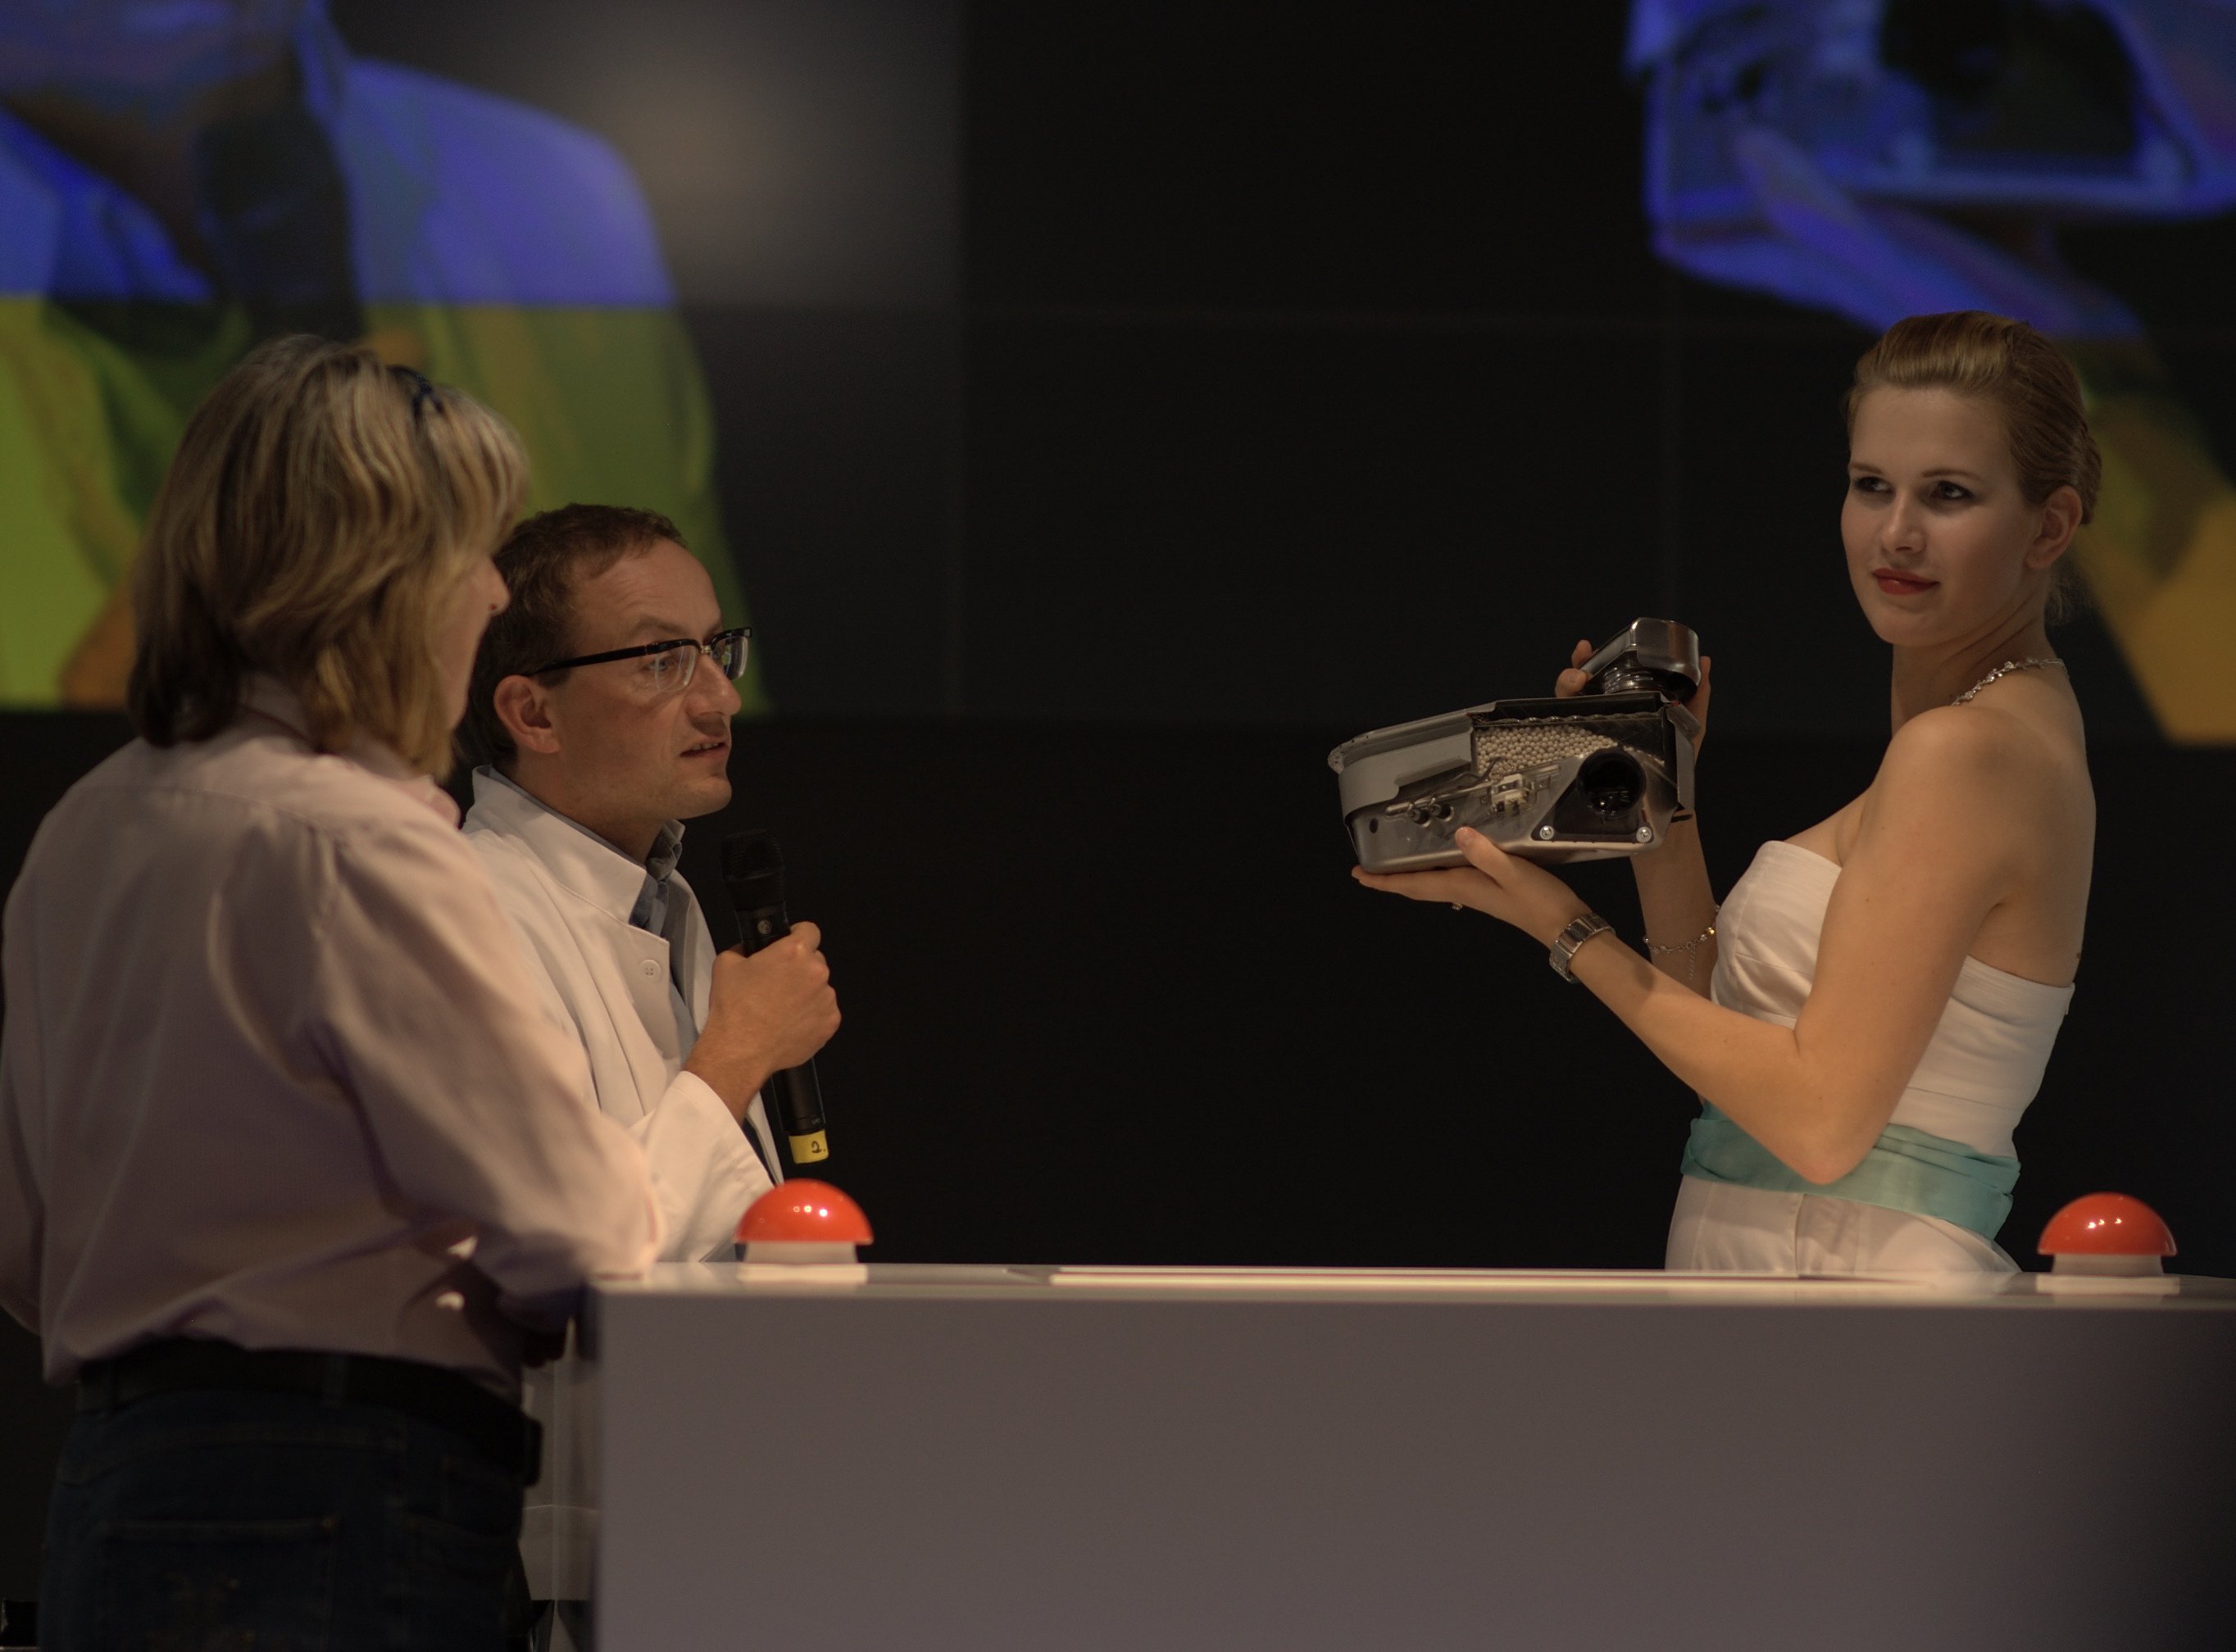
girl, communication, fun, performance, rawtherapee, speech, germany, deutschland, berlin, walimex, samyang, pentax, event, 85mm, 2010, lenstagged, steffenzahn, k100d, justpentax, iamflickr, 85mmf14, walimex85mm, walimexpro8514if, ifa, wigaldboning, ifaberlin2010, public relations